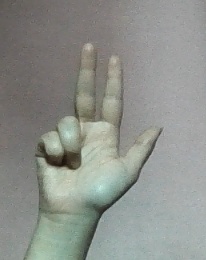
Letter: al